Yaakov Meir Shechter

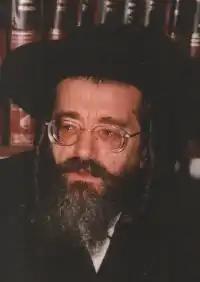
Portrait of Yaakov Meir Shechter

Rabbi Yaakov Meir Shechter (born November 6, 1930) is a prominent rabbi and teacher in the Breslov Hasidic movement in Israel. He is a well-known kabbalist and a rosh yeshiva of both the main Breslov Yeshiva in Meah Shearim, Jerusalem, and the Non-Breslov Shaar Hashamayim Yeshiva in Mekor Baruch. His lectures, both in oral and written form, emphasize the application of Breslov and other related Chassidic and non-Chassidic teachings to the challenges of life and the pursuit of spiritual growth.